Évêques-de-Trois-Rivières Mausoleum

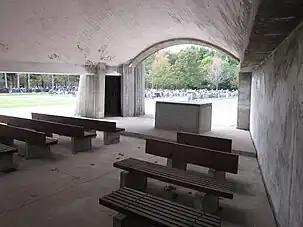
Inside the chapel, with the sacristy on the left.

The mausoleum is built entirely out of reinforced concrete. The roof is composed of a thin veil of reinforced concrete. Its dimensions are 27.43 m long by 15.24 m wide, and 16.76 m high. The building consists of two parts: a 60-seat funeral chapel and a mausoleum containing ten tombs, five of which are occupied.